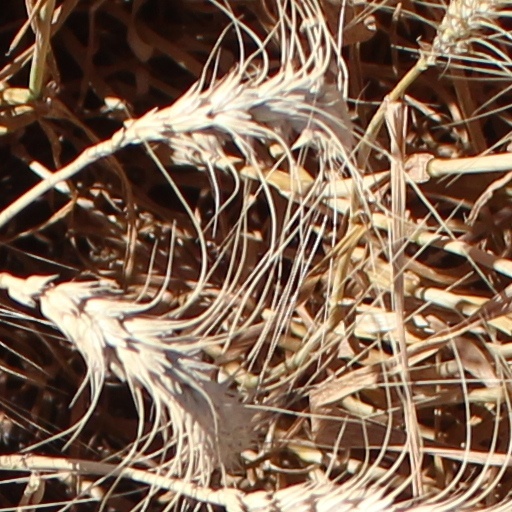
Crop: wheat